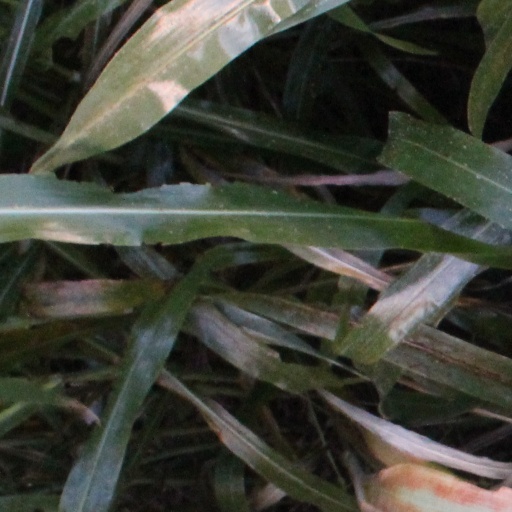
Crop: sorghum